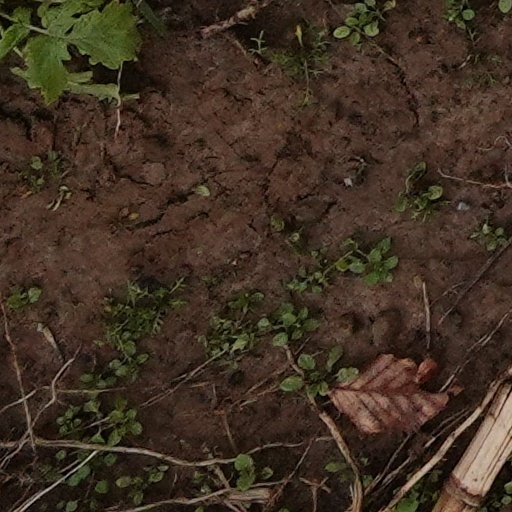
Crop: wheat